Jocelyn Toynbee

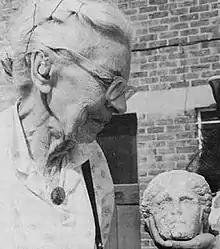
in 1985 with a marble head artefact

Jocelyn Mary Catherine Toynbee, (3 March 1897 – 31 December 1985) was an English archaeologist and art historian. "In the mid-twentieth century she was the leading British scholar in Roman artistic studies and one of the recognized authorities in this field in the world." Having taught at St Hugh's College, Oxford, the University of Reading, and Newnham College, Cambridge, she became Laurence Professor of Classical Archaeology at the University of Cambridge from 1951 to 1962, the first and so far only female to hold this position.